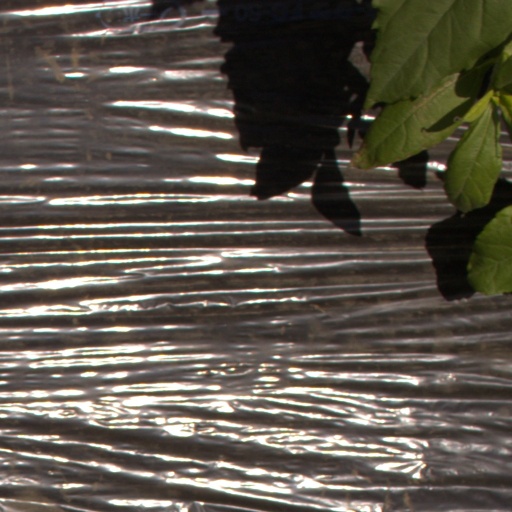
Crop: Jerusalem artichoke